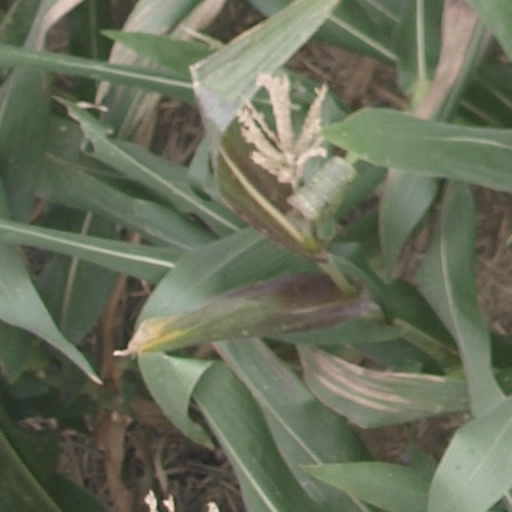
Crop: maize; corn